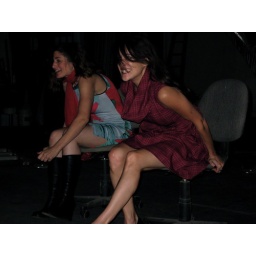
party in heath's studio : desk chair racing